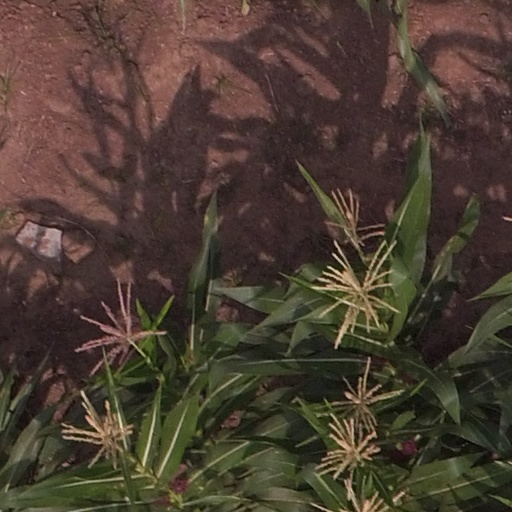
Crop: maize; corn